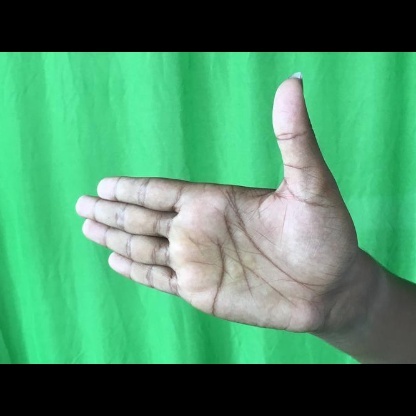
Mudra: Ardhachandran